Part of Me (Katy Perry song)

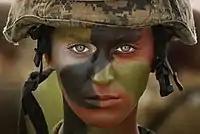
Perry featured in military camouflage, signaling her final transformation into a Marine

Perry sits in her car outside boyfriend Jason's (Lucas Kerr) workplace and sees him flirting with a woman. Perry confronts him in his office, slams down her heart pendant on the desk, and ends their relationship before Jason can talk to her. Perry storms out the door. The title track begins as we see Perry driving to a gas station, where she buys a can of tea. After paying for her items, she sees a moto-sticker on a notice board which reads, "All women are created equal, then some become Marines". The increasingly emotional Perry gathers her possessions from her car trunk, enters a nearby restroom, and begins her change of identity. She tearfully cuts her hair short, removes her bracelets, flattens her breasts, and changes into a hoodie and jeans.